Władysław I Łokietek

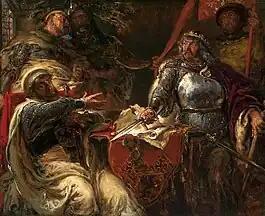
"King Władysław the Elbow-high breaking off agreements with the Teutonic Knights at Brześć Kujawski", a painting by Jan Matejko in the National Museum in Warsaw

After the Battle of Siewierz, Bolesław II of Mazovia resigned from applying for the Seniorate Province for unknown reasons, and so Władysław the Short began to style himself the Duke of Kraków and Sandomierz. He occupied the capital of Lesser Poland (but without Wawel Castle), yet despite initial victories in the battles of Skała and Święcica, Władysław could not make it permanent. Soon Kraków was acquired by Henry IV Probus, and Władysław had to escape the city with the help of the Franciscans. In the second half of 1289 the Kujavian prince managed to consolidate his rule in the Duchy of Sandomierz. This resulted in a division of Lesser Poland back into the two distinct principalities (Kraków and Sandomierz), as they had been ruled by the same duke since Bolesław V the Chaste became High Duke in 1243.